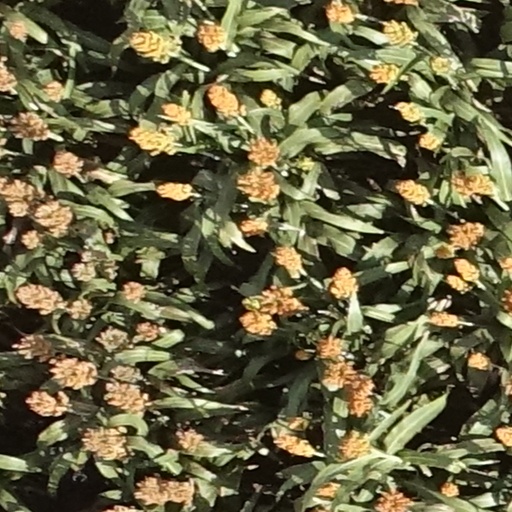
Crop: sorghum